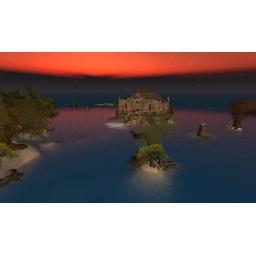
Welcome to this strange and mysterious building standing almost alone in the middle of the sea.